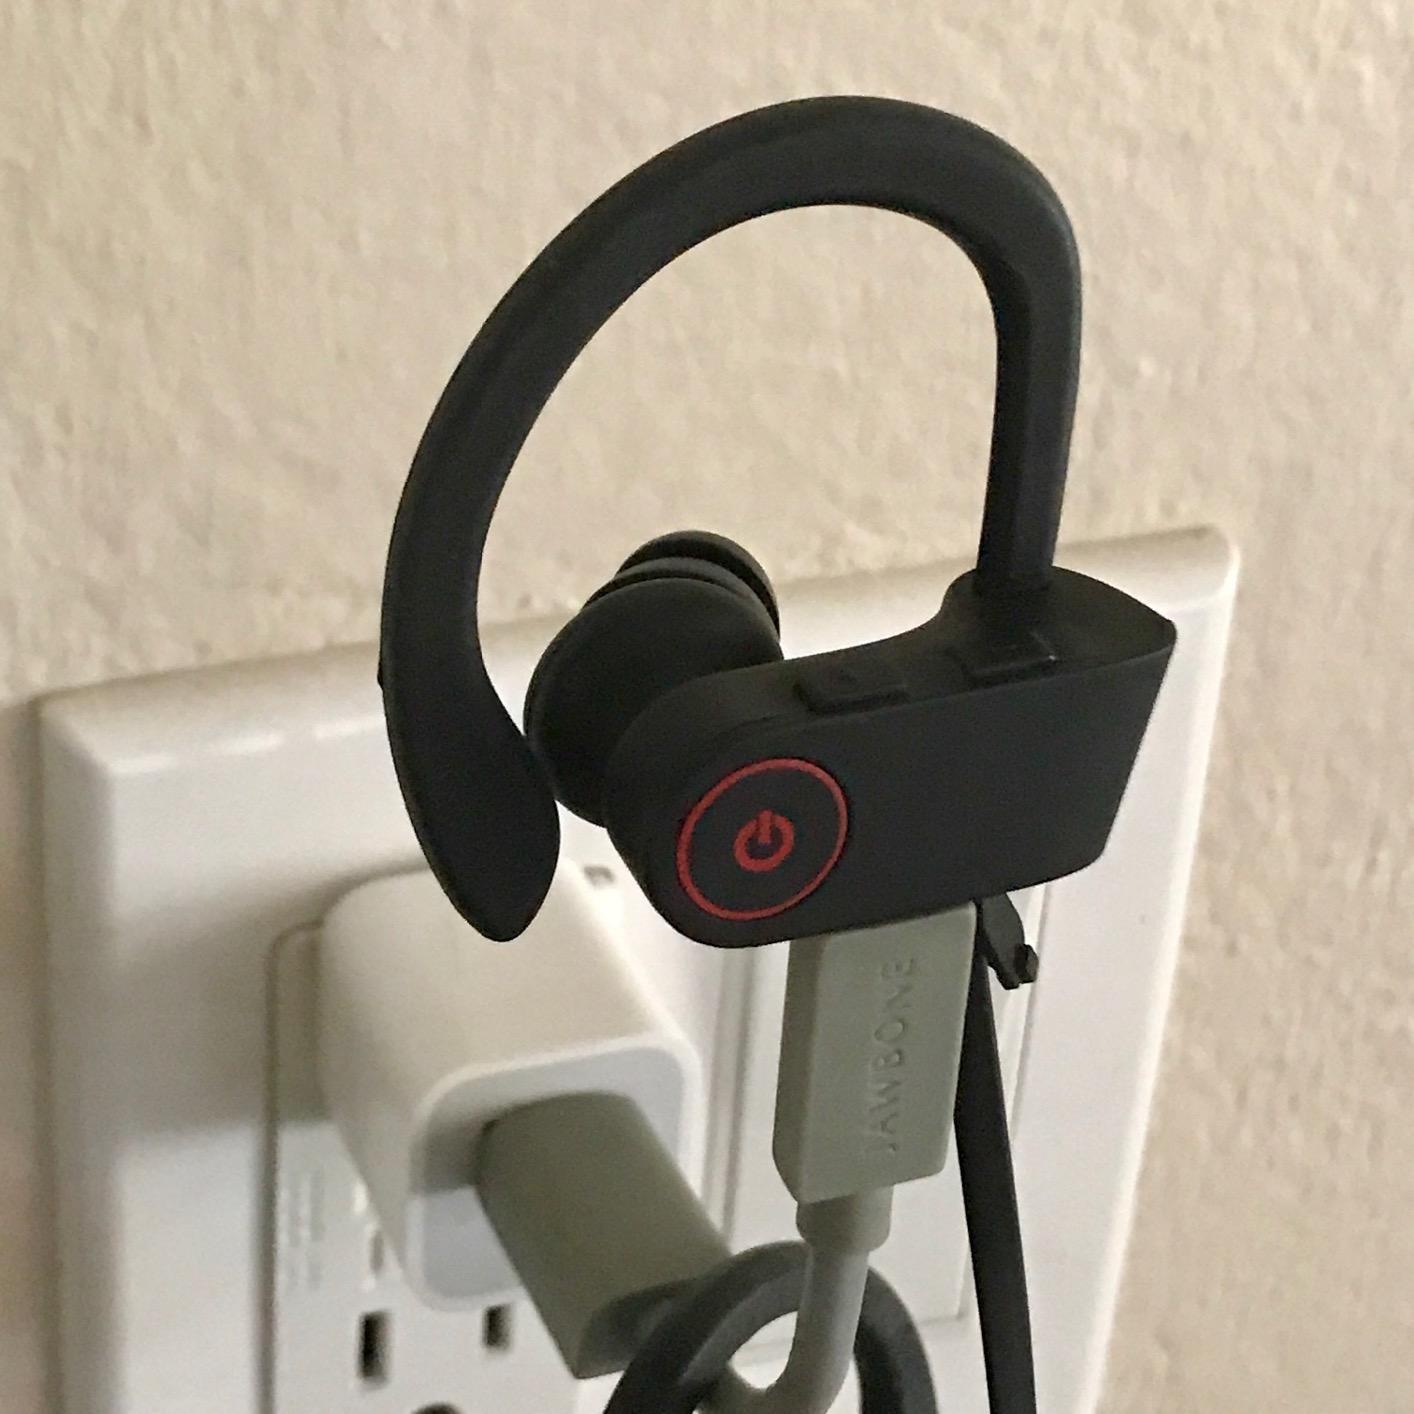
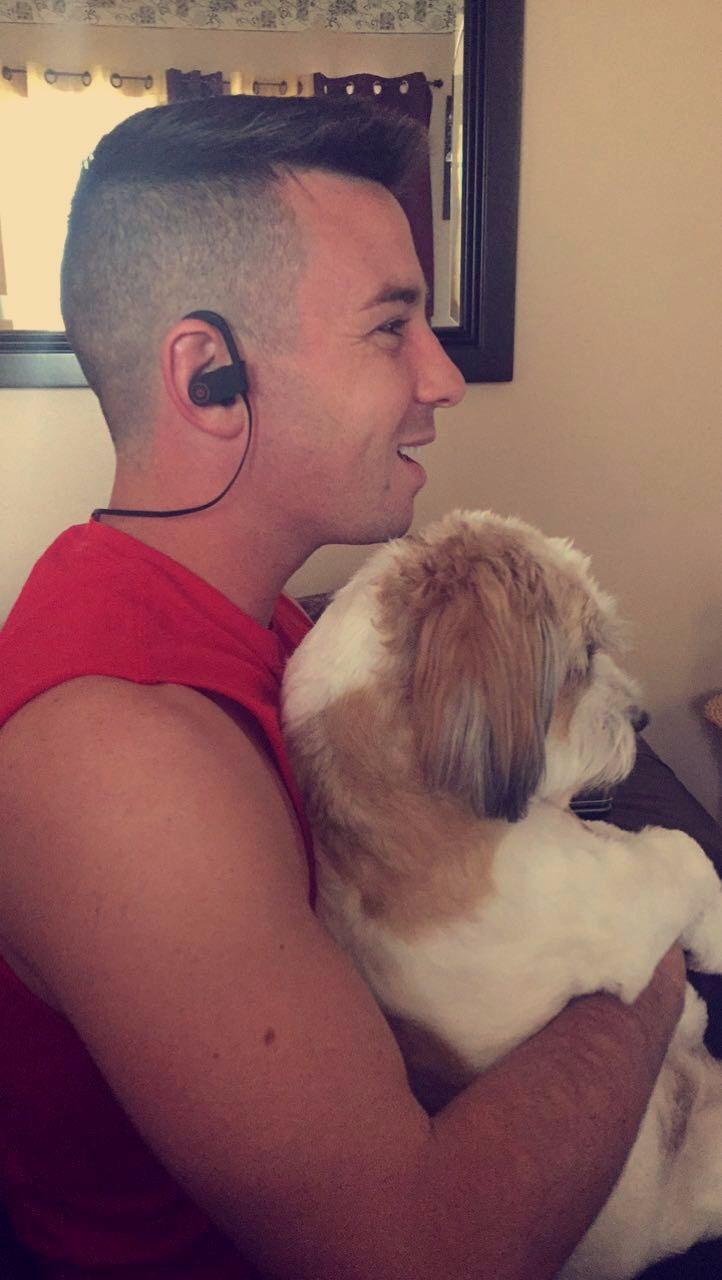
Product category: headphones
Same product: yes